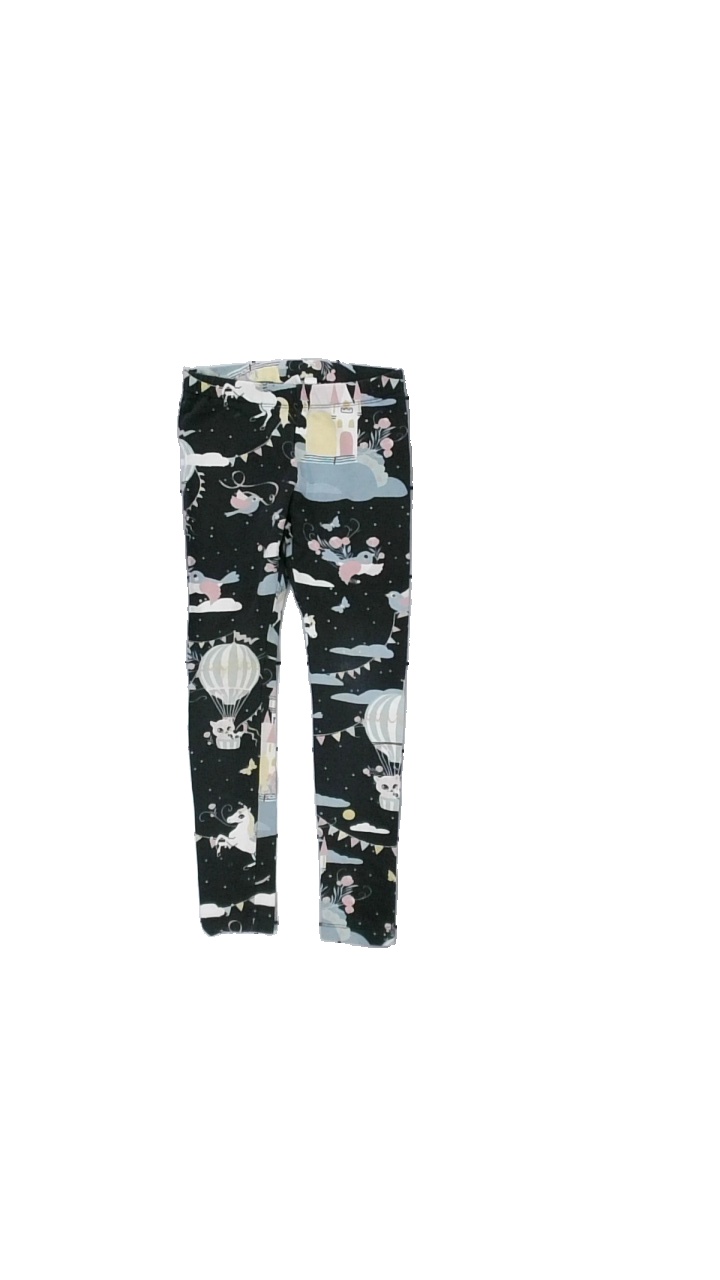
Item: Tights (Children)
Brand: Kappahl
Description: tights med tryck
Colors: Black, Blue, Pink, Yellow
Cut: Tight
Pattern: Animal print
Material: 77% bomull 23% nylon
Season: All
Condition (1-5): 3
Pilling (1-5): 3
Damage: luddigt
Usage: Export
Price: <50